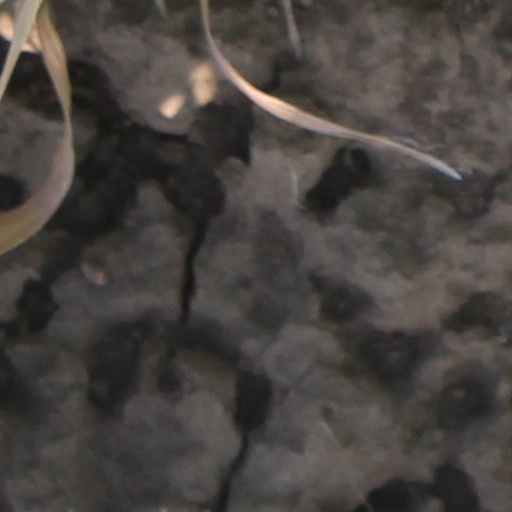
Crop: wheat